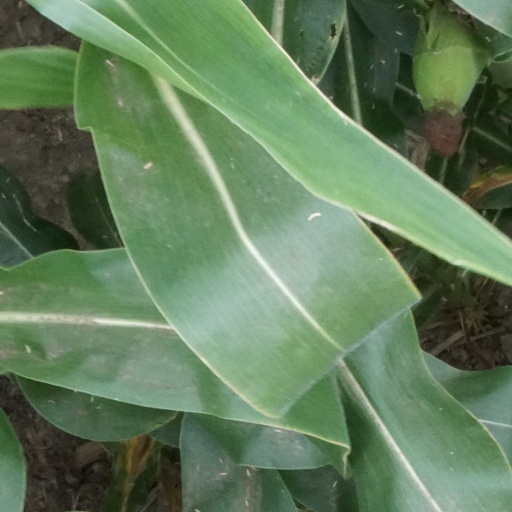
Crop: maize; corn